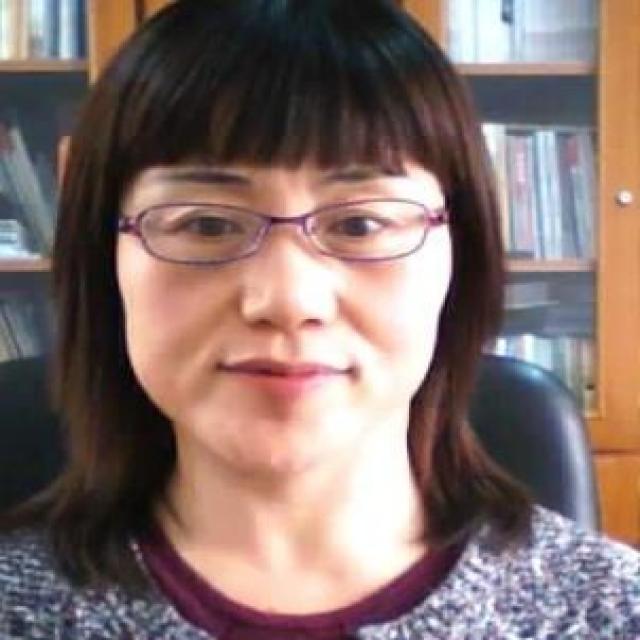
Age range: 21-44